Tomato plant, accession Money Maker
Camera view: tilt-top (135 deg); turntable rotation: 210 degrees
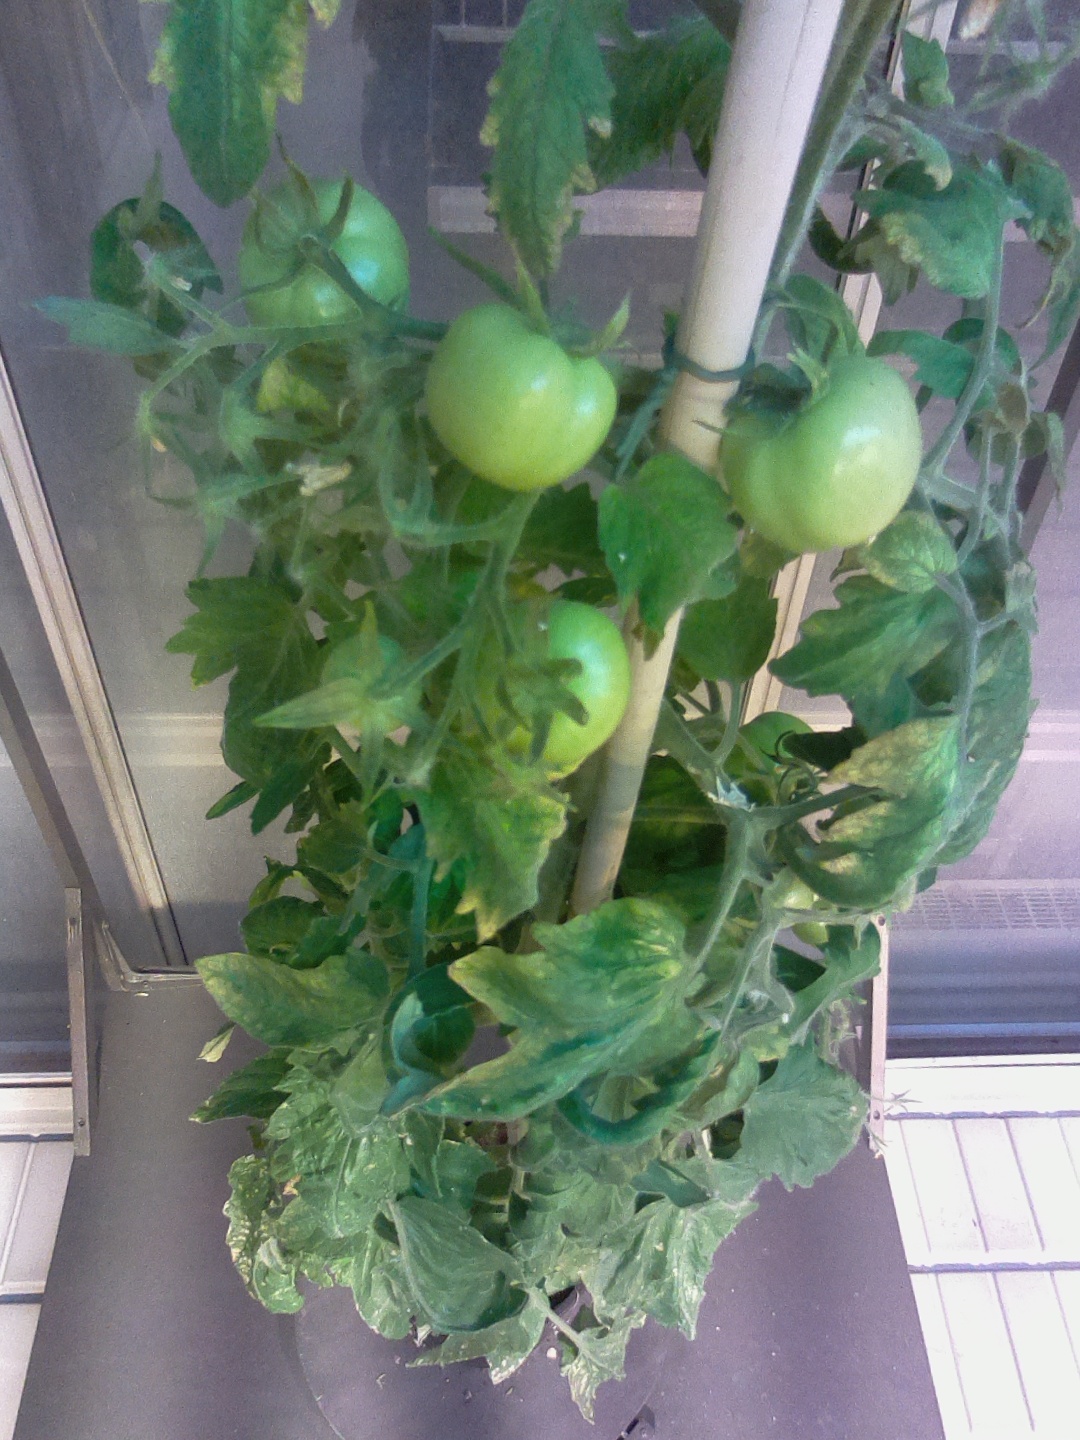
BBCH growth stage 76: 60%-70% of final fruit size